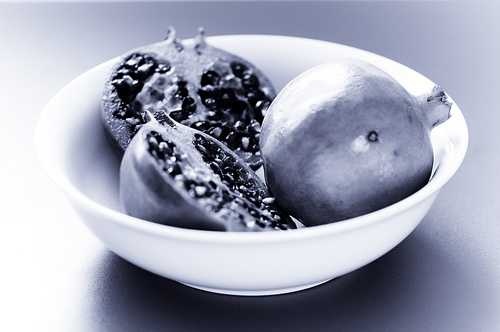
Label: Pomegranate